Kreischer House

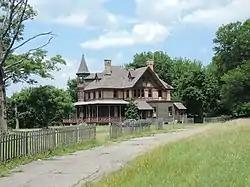

Kreischer House, also known as Kreischer Mansion, is a historic home located in Charleston, Staten Island. Built by German immigrant Balthasar Kreischer about 1885, it is a large, asymmetrically massed -story, wood-frame house in the American Queen Anne style. The rectangular house features spacious verandas, gables with jigsaw bargeboards, decorative railings, posts and brackets, tall chimneys, and a corner tower. It was one of two mansions built by Kreischer for his sons. The surviving house belonged to son Edward Kreischer; the other, to his brother Charles. It was added to the National Register of Historic Places in 1982.